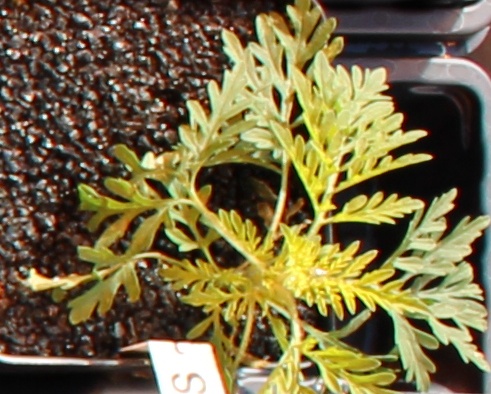
Label: Ragweed